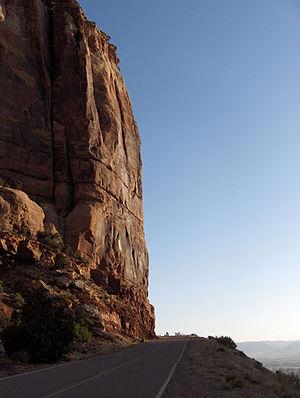
Rim Rock drive, monument national du Colorado, Colorado, Etats-Unis
La Rim Rock Drive est une route du comté de Mesa, au Colorado, dans le centre des États-Unis. Protégée au sein du Colorado National Monument, elle est inscrite au Registre national des lieux historiques depuis le 21 avril 1994.